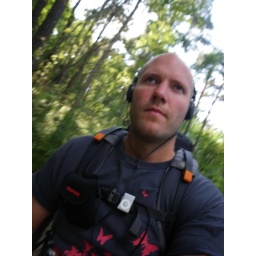
Ego walking fast around the lake with books in the backpack